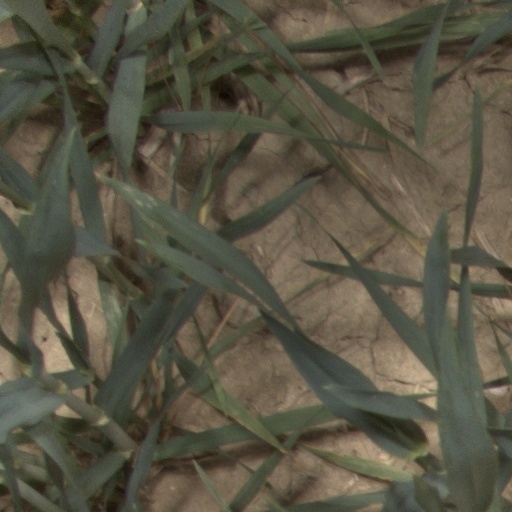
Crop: wheat